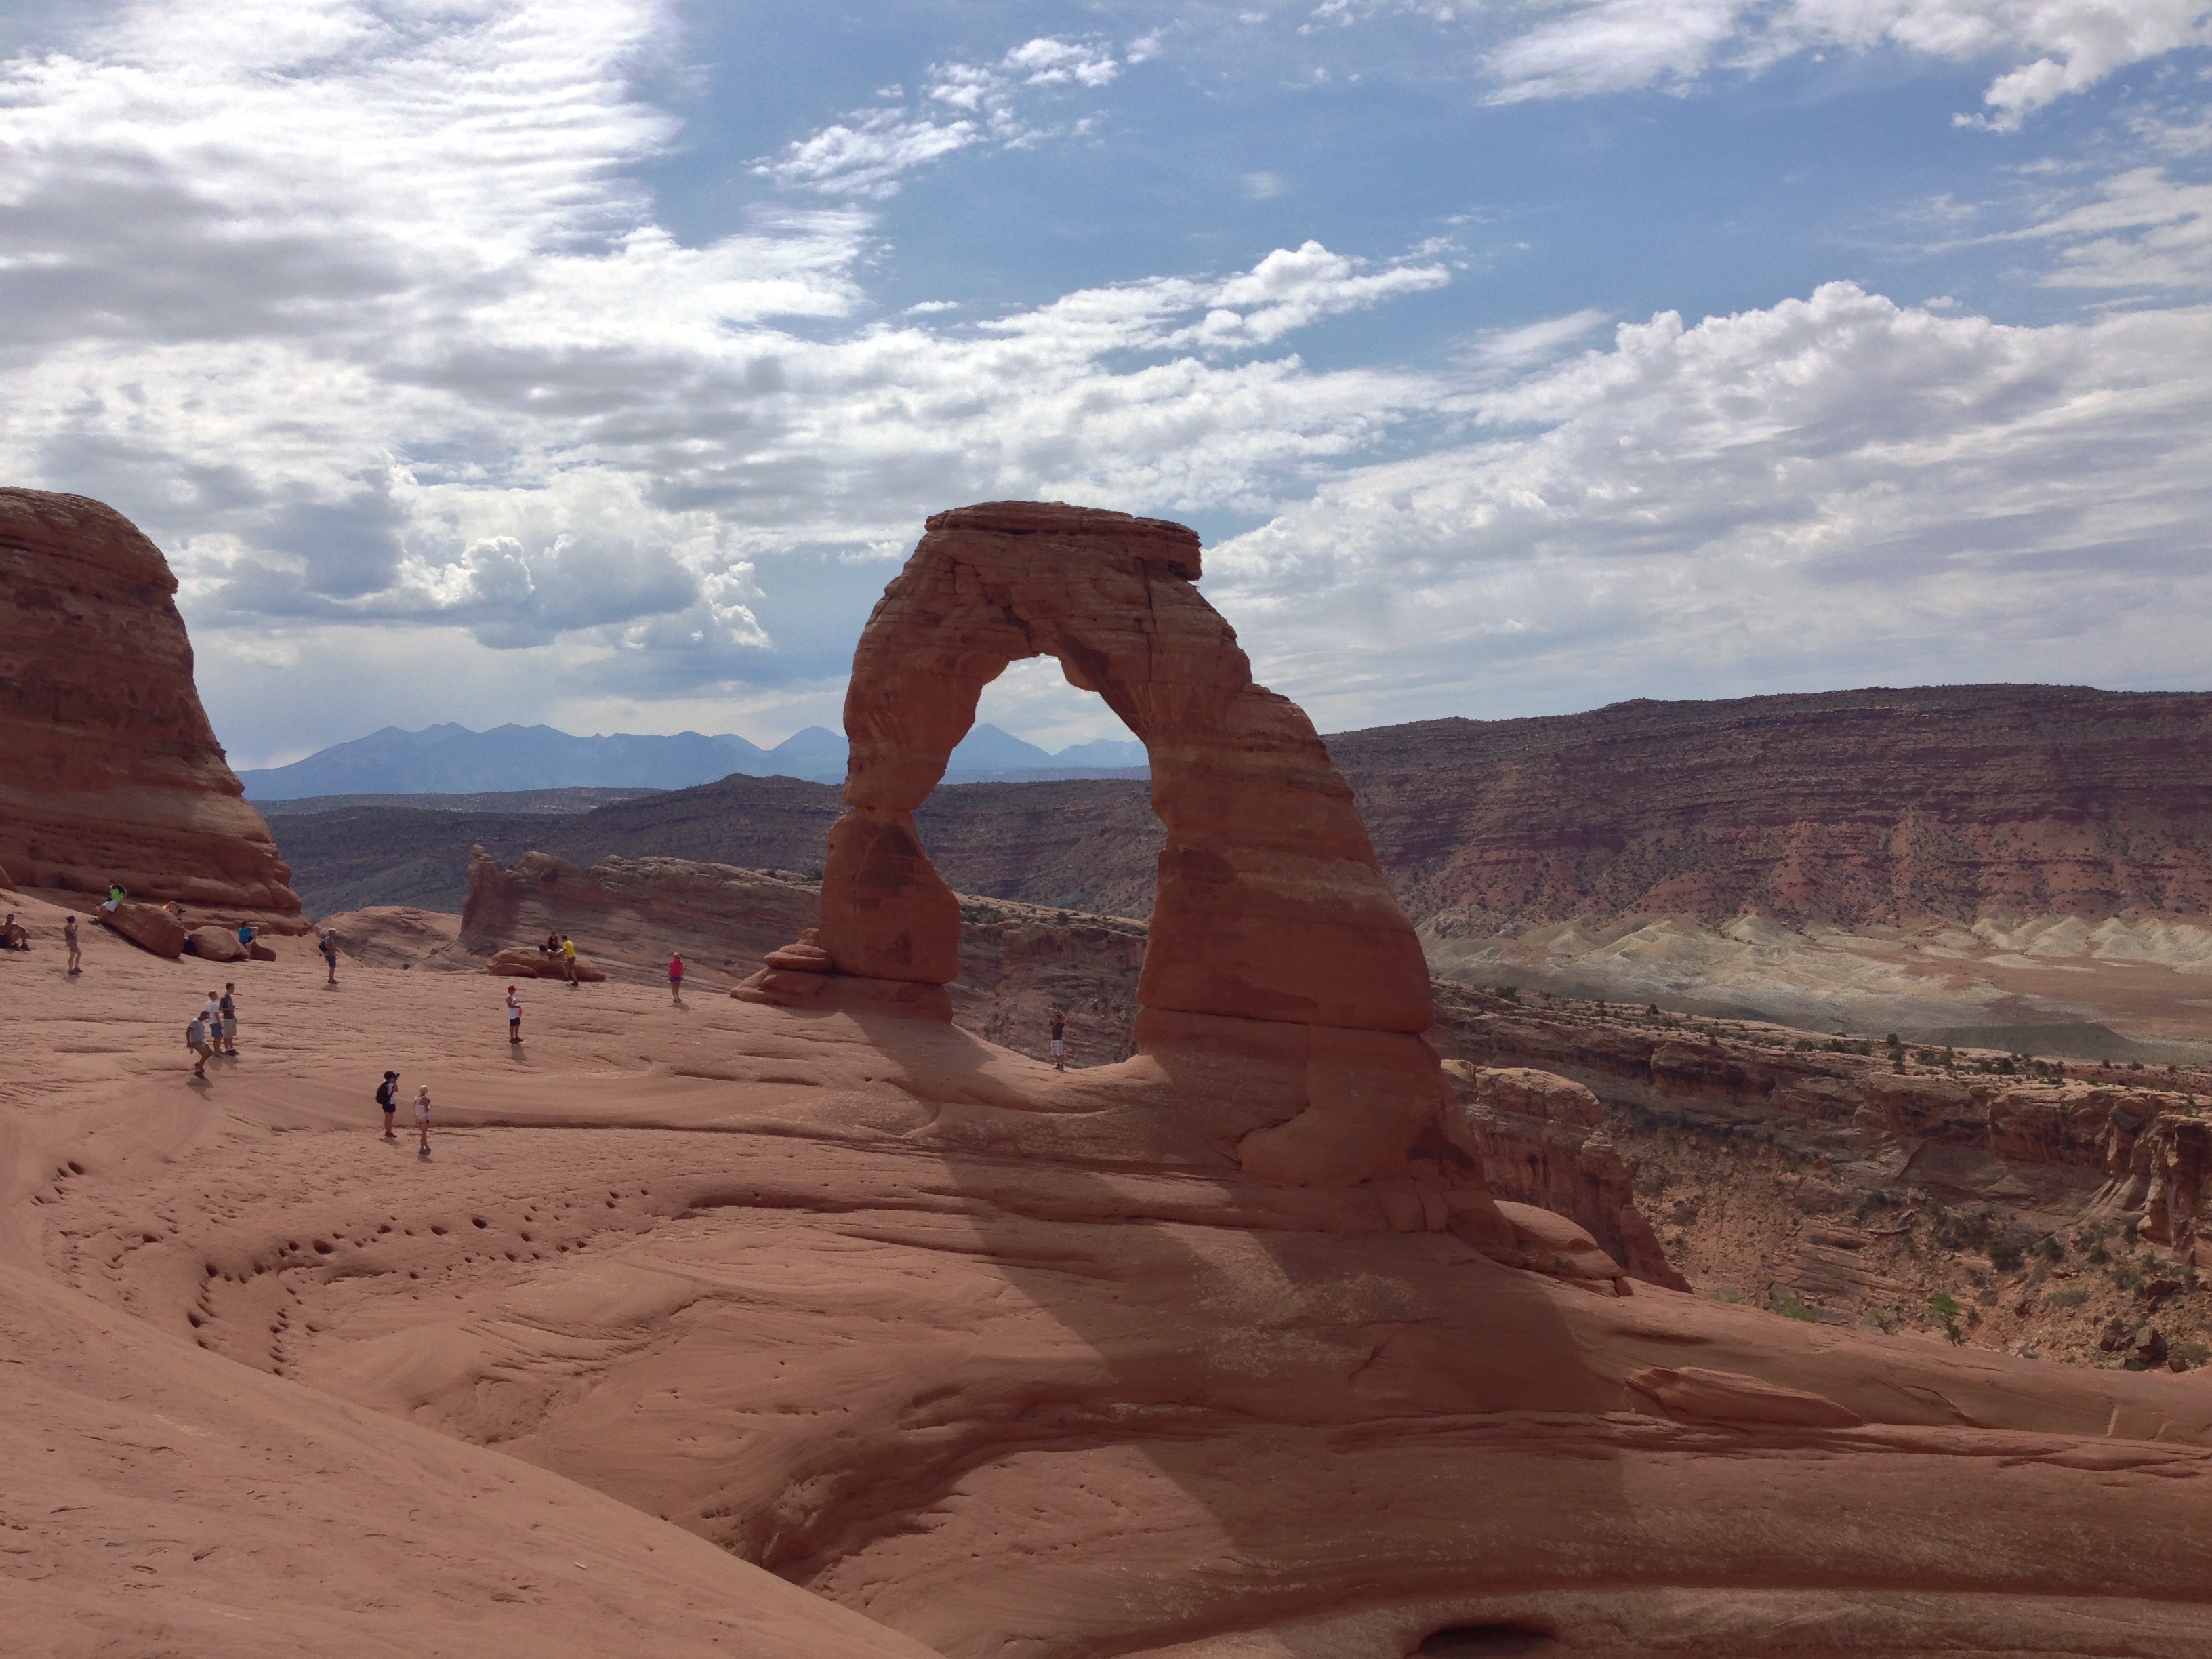
landscape, sand, rock, hiking, desert, sandstone, valley, formation, arch, red, hike, scenery, rock formation, canyon, terrain, material, rocks, geology, arches, utah, badlands, plateau, tourist attraction, arches national park, moab, wadi, butte, landform, natural environment, geographical feature, aeolian landform